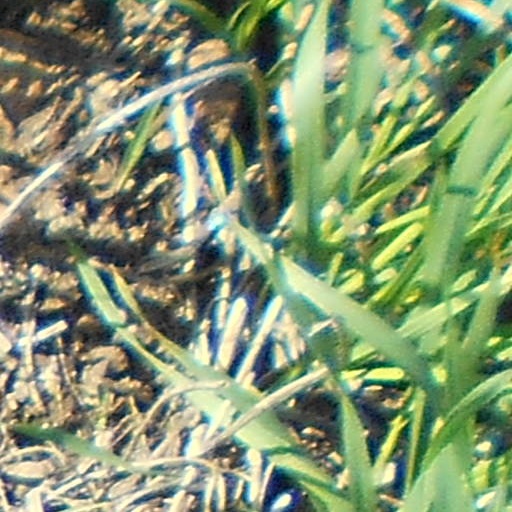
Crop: wheat